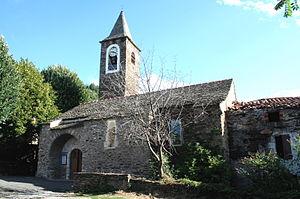
Combes (Hérault) - église Saint-Pierre-et-Saint-Paul.